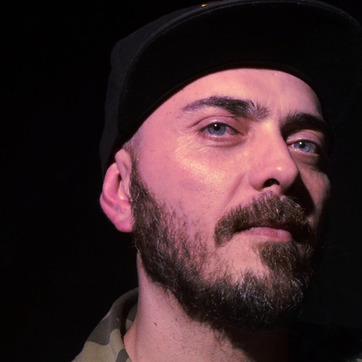
Material: skin